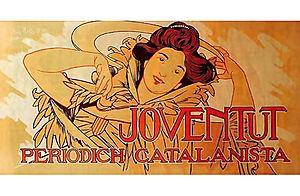
Joventut est une revue d'art et de société catalane fondée à Barcelone en 1900 et disparue en 1906.